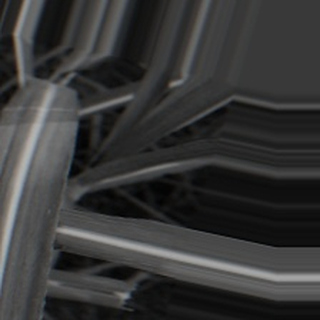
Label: sugarcane_bacterial_blight